Lady L

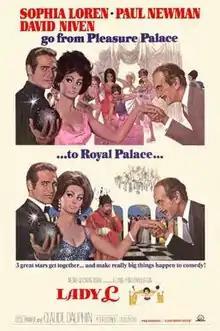
Original film poster by Robert McGinnis

Lady L is a 1965 comedy film based on the novel by Romain Gary and directed by Peter Ustinov. Starring Sophia Loren, Paul Newman, David Niven and Cecil Parker, the film focuses on an elderly English Duchess as she recalls the loves of her life, including an anarchist and an English aristocrat. The ending of the film is very different from the ending of the novel.